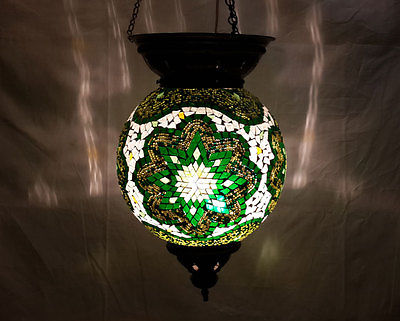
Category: lamp